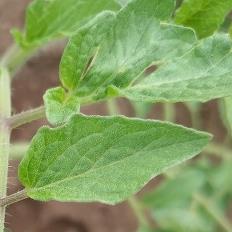
Crop: Tomato
Condition: healthy-leaf